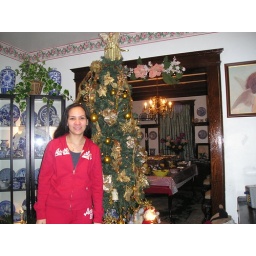
by the xmas tree - tita gie's house in NJ